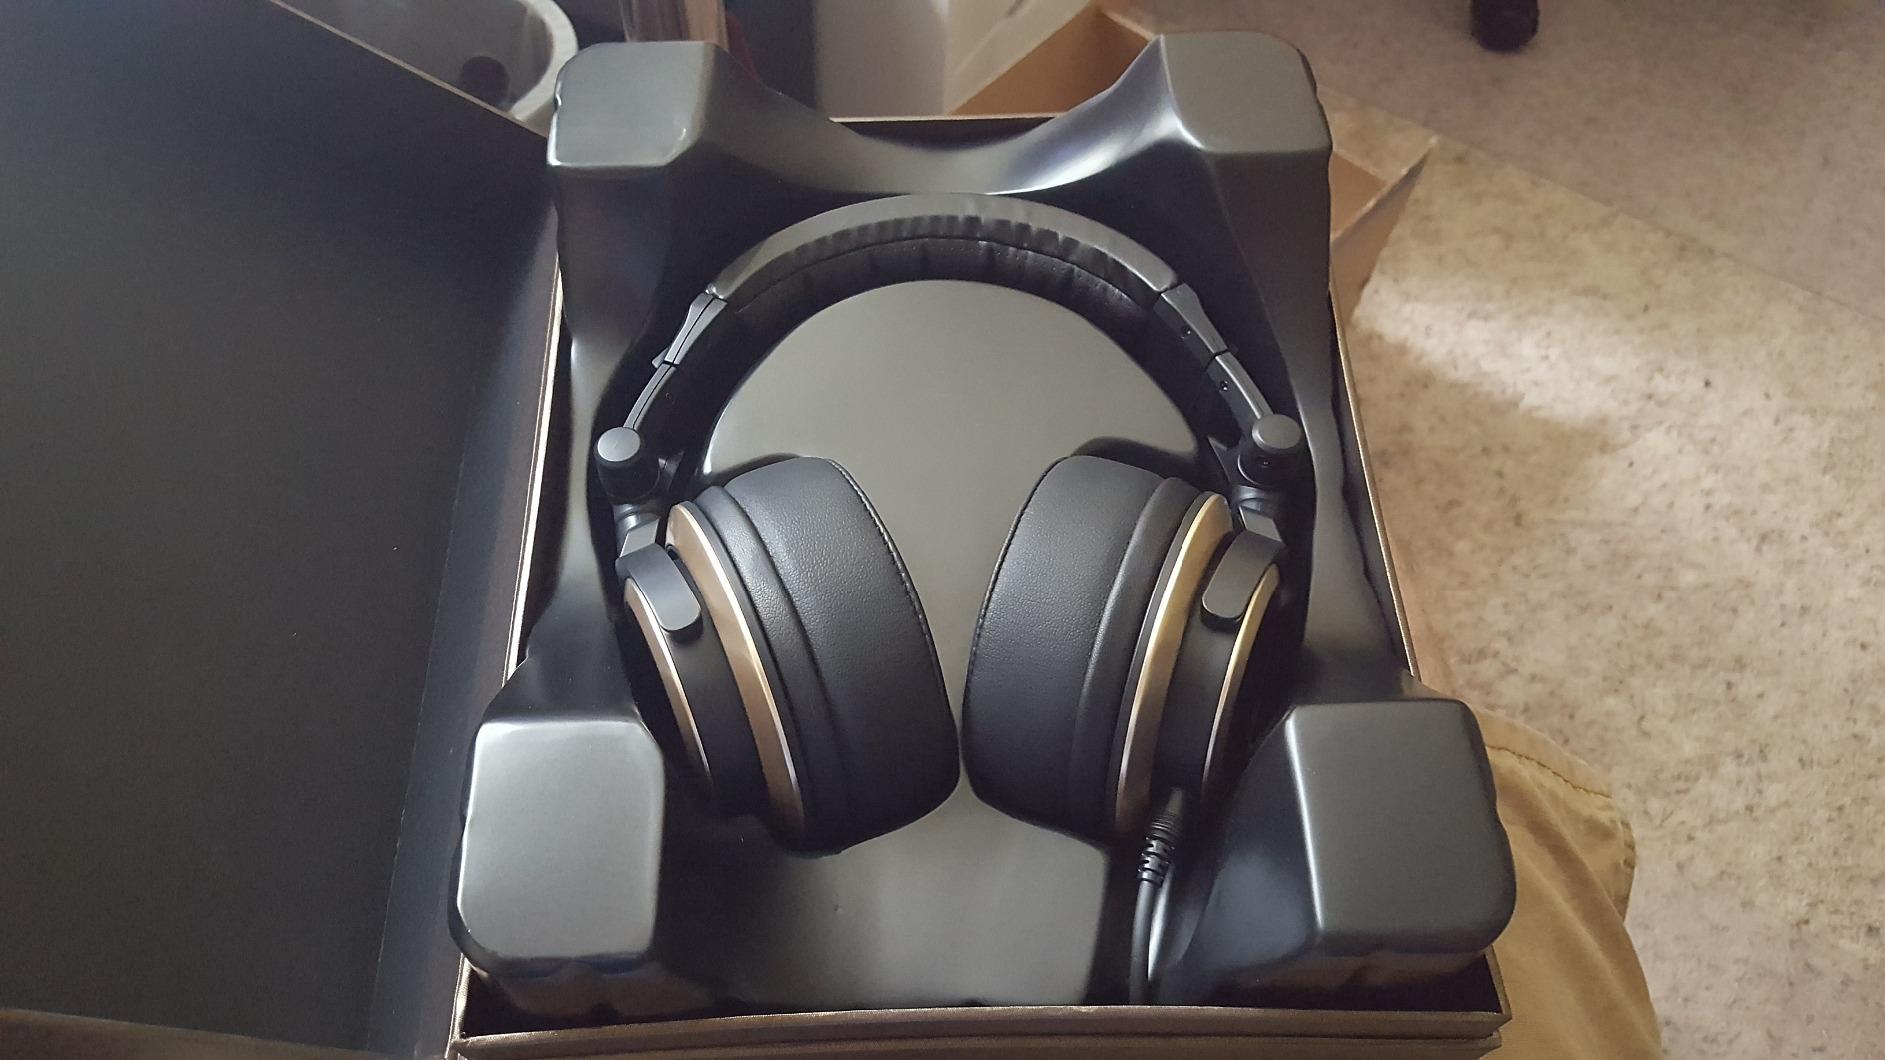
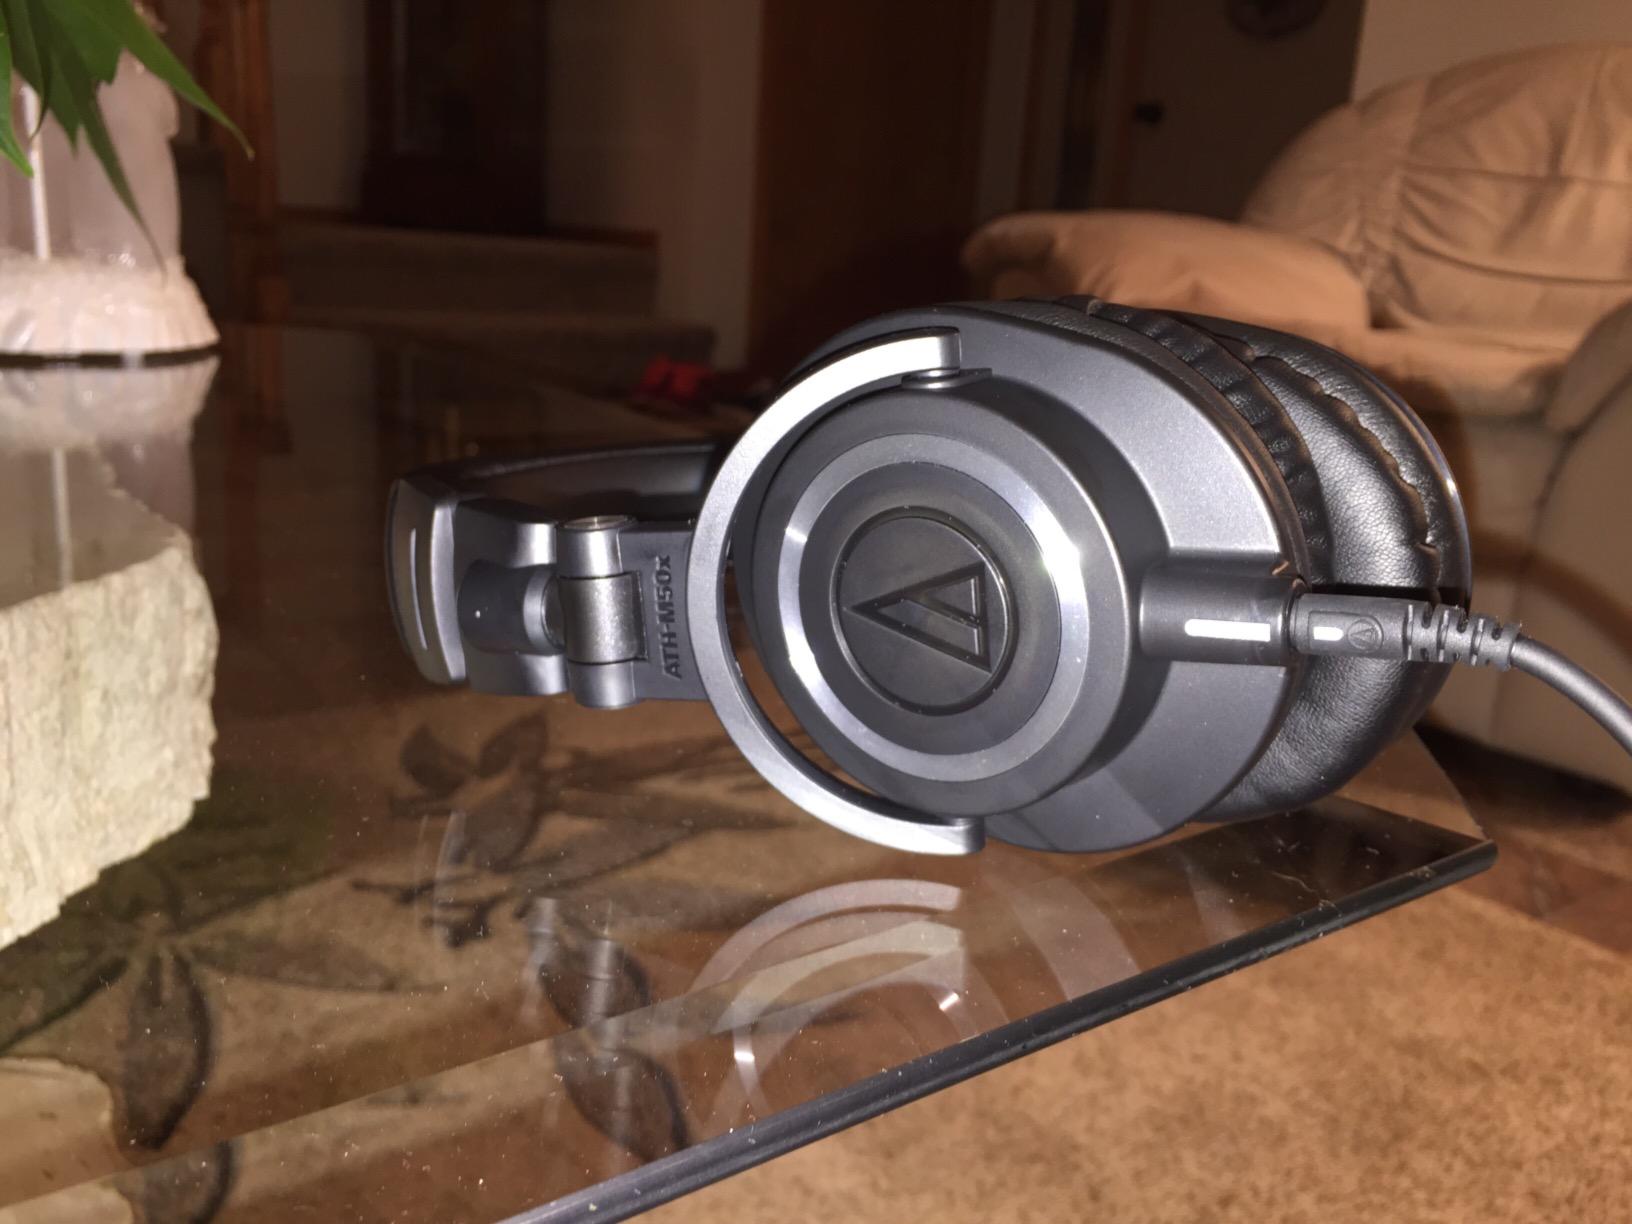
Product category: headphones
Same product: no